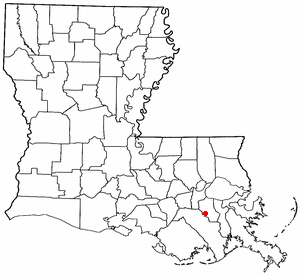
Bayou Gauche est une communauté non incorporée de l'État américain de la Louisiane, située dans la paroisse de Saint-Charles.